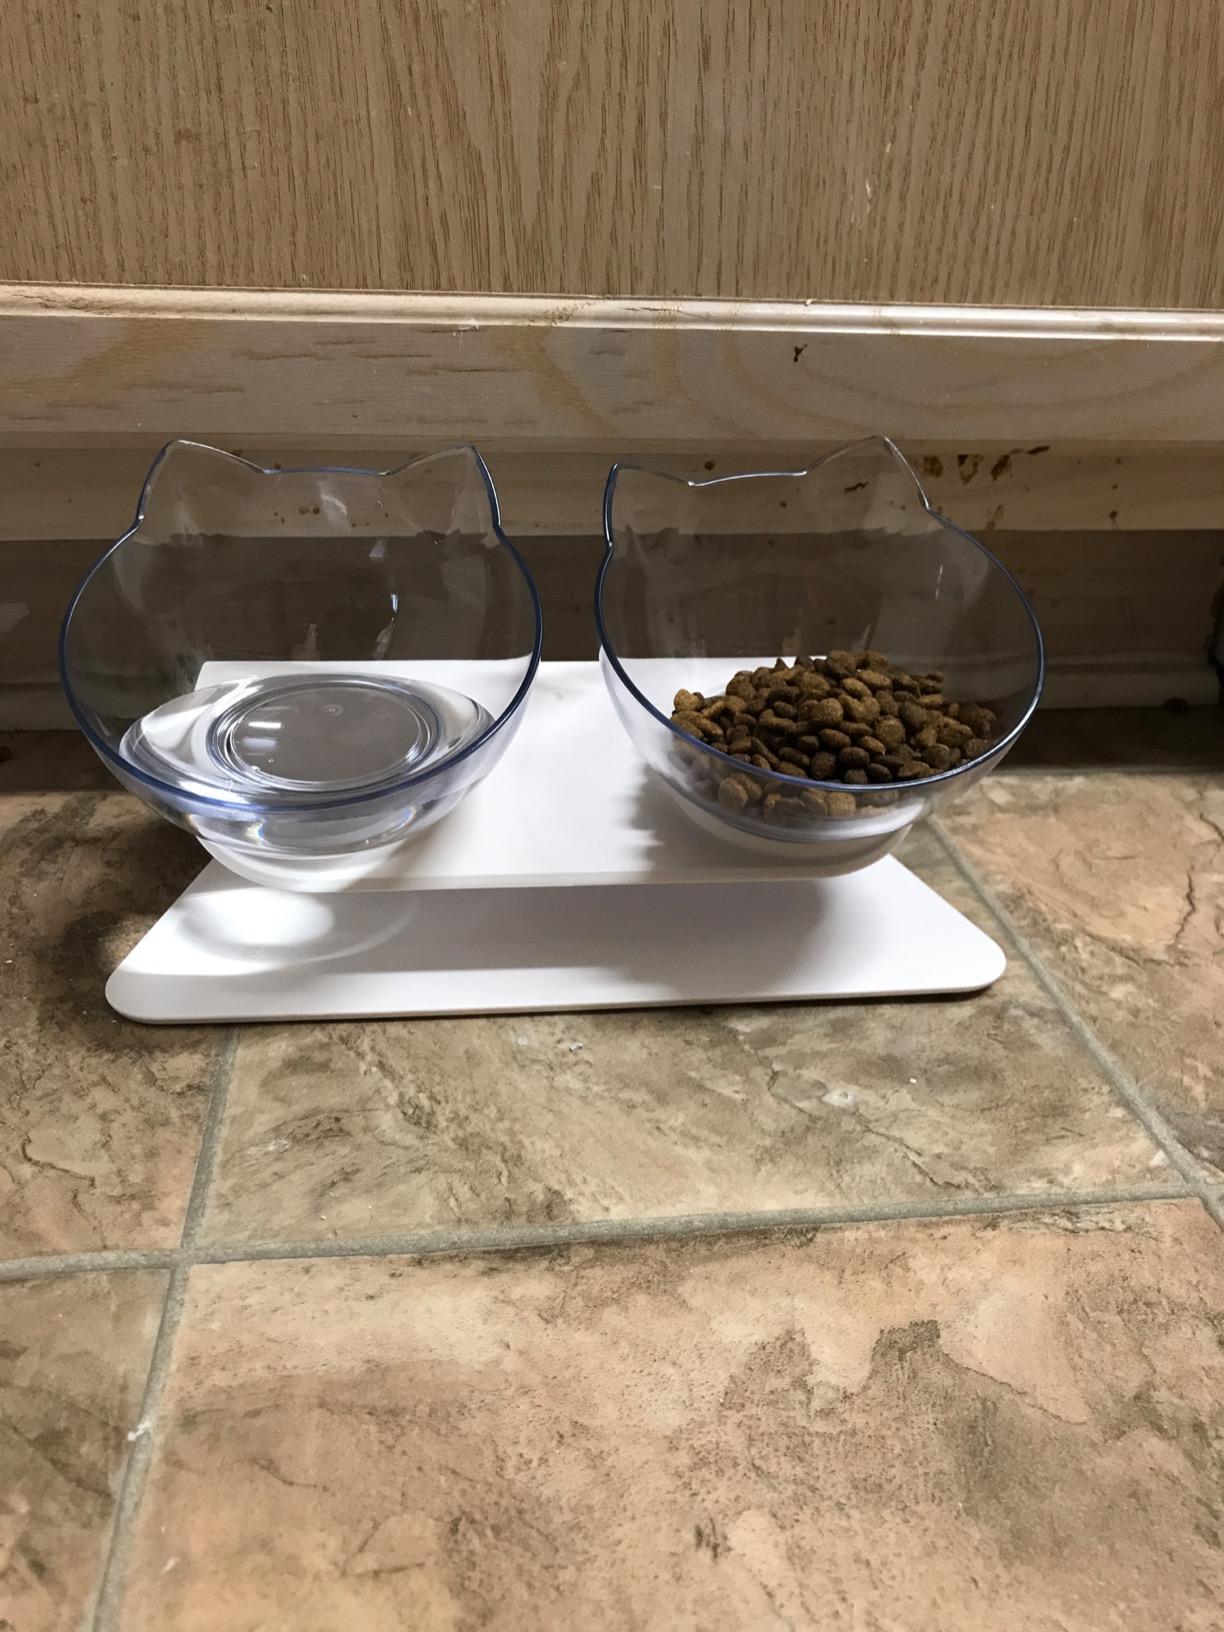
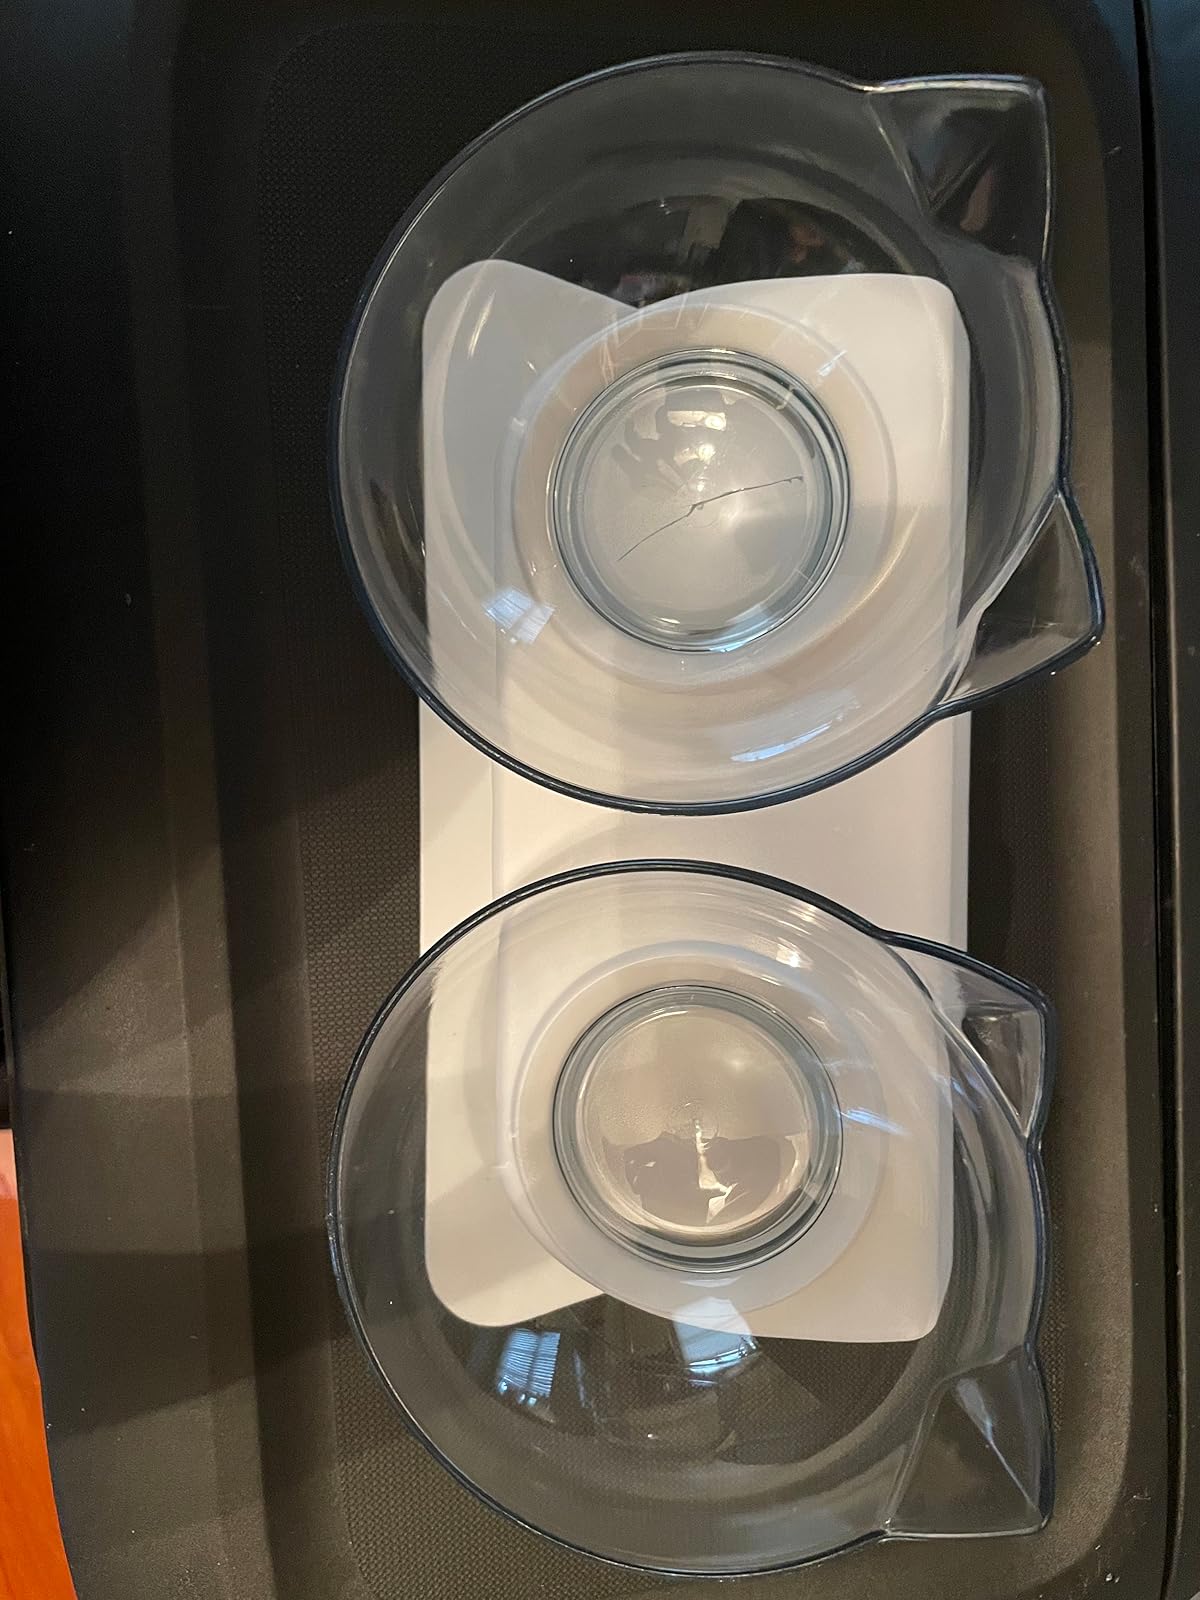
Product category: items_bowl
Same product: yes